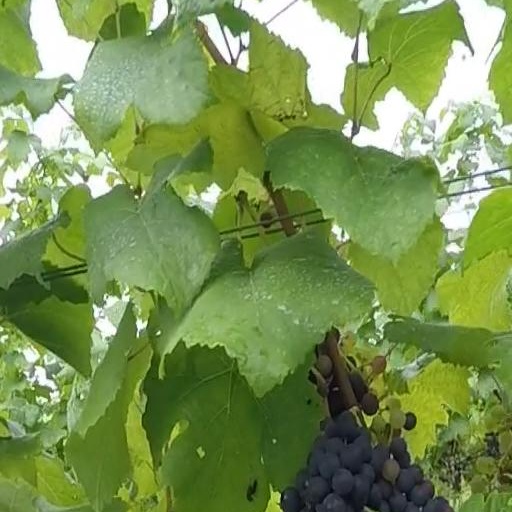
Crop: grape